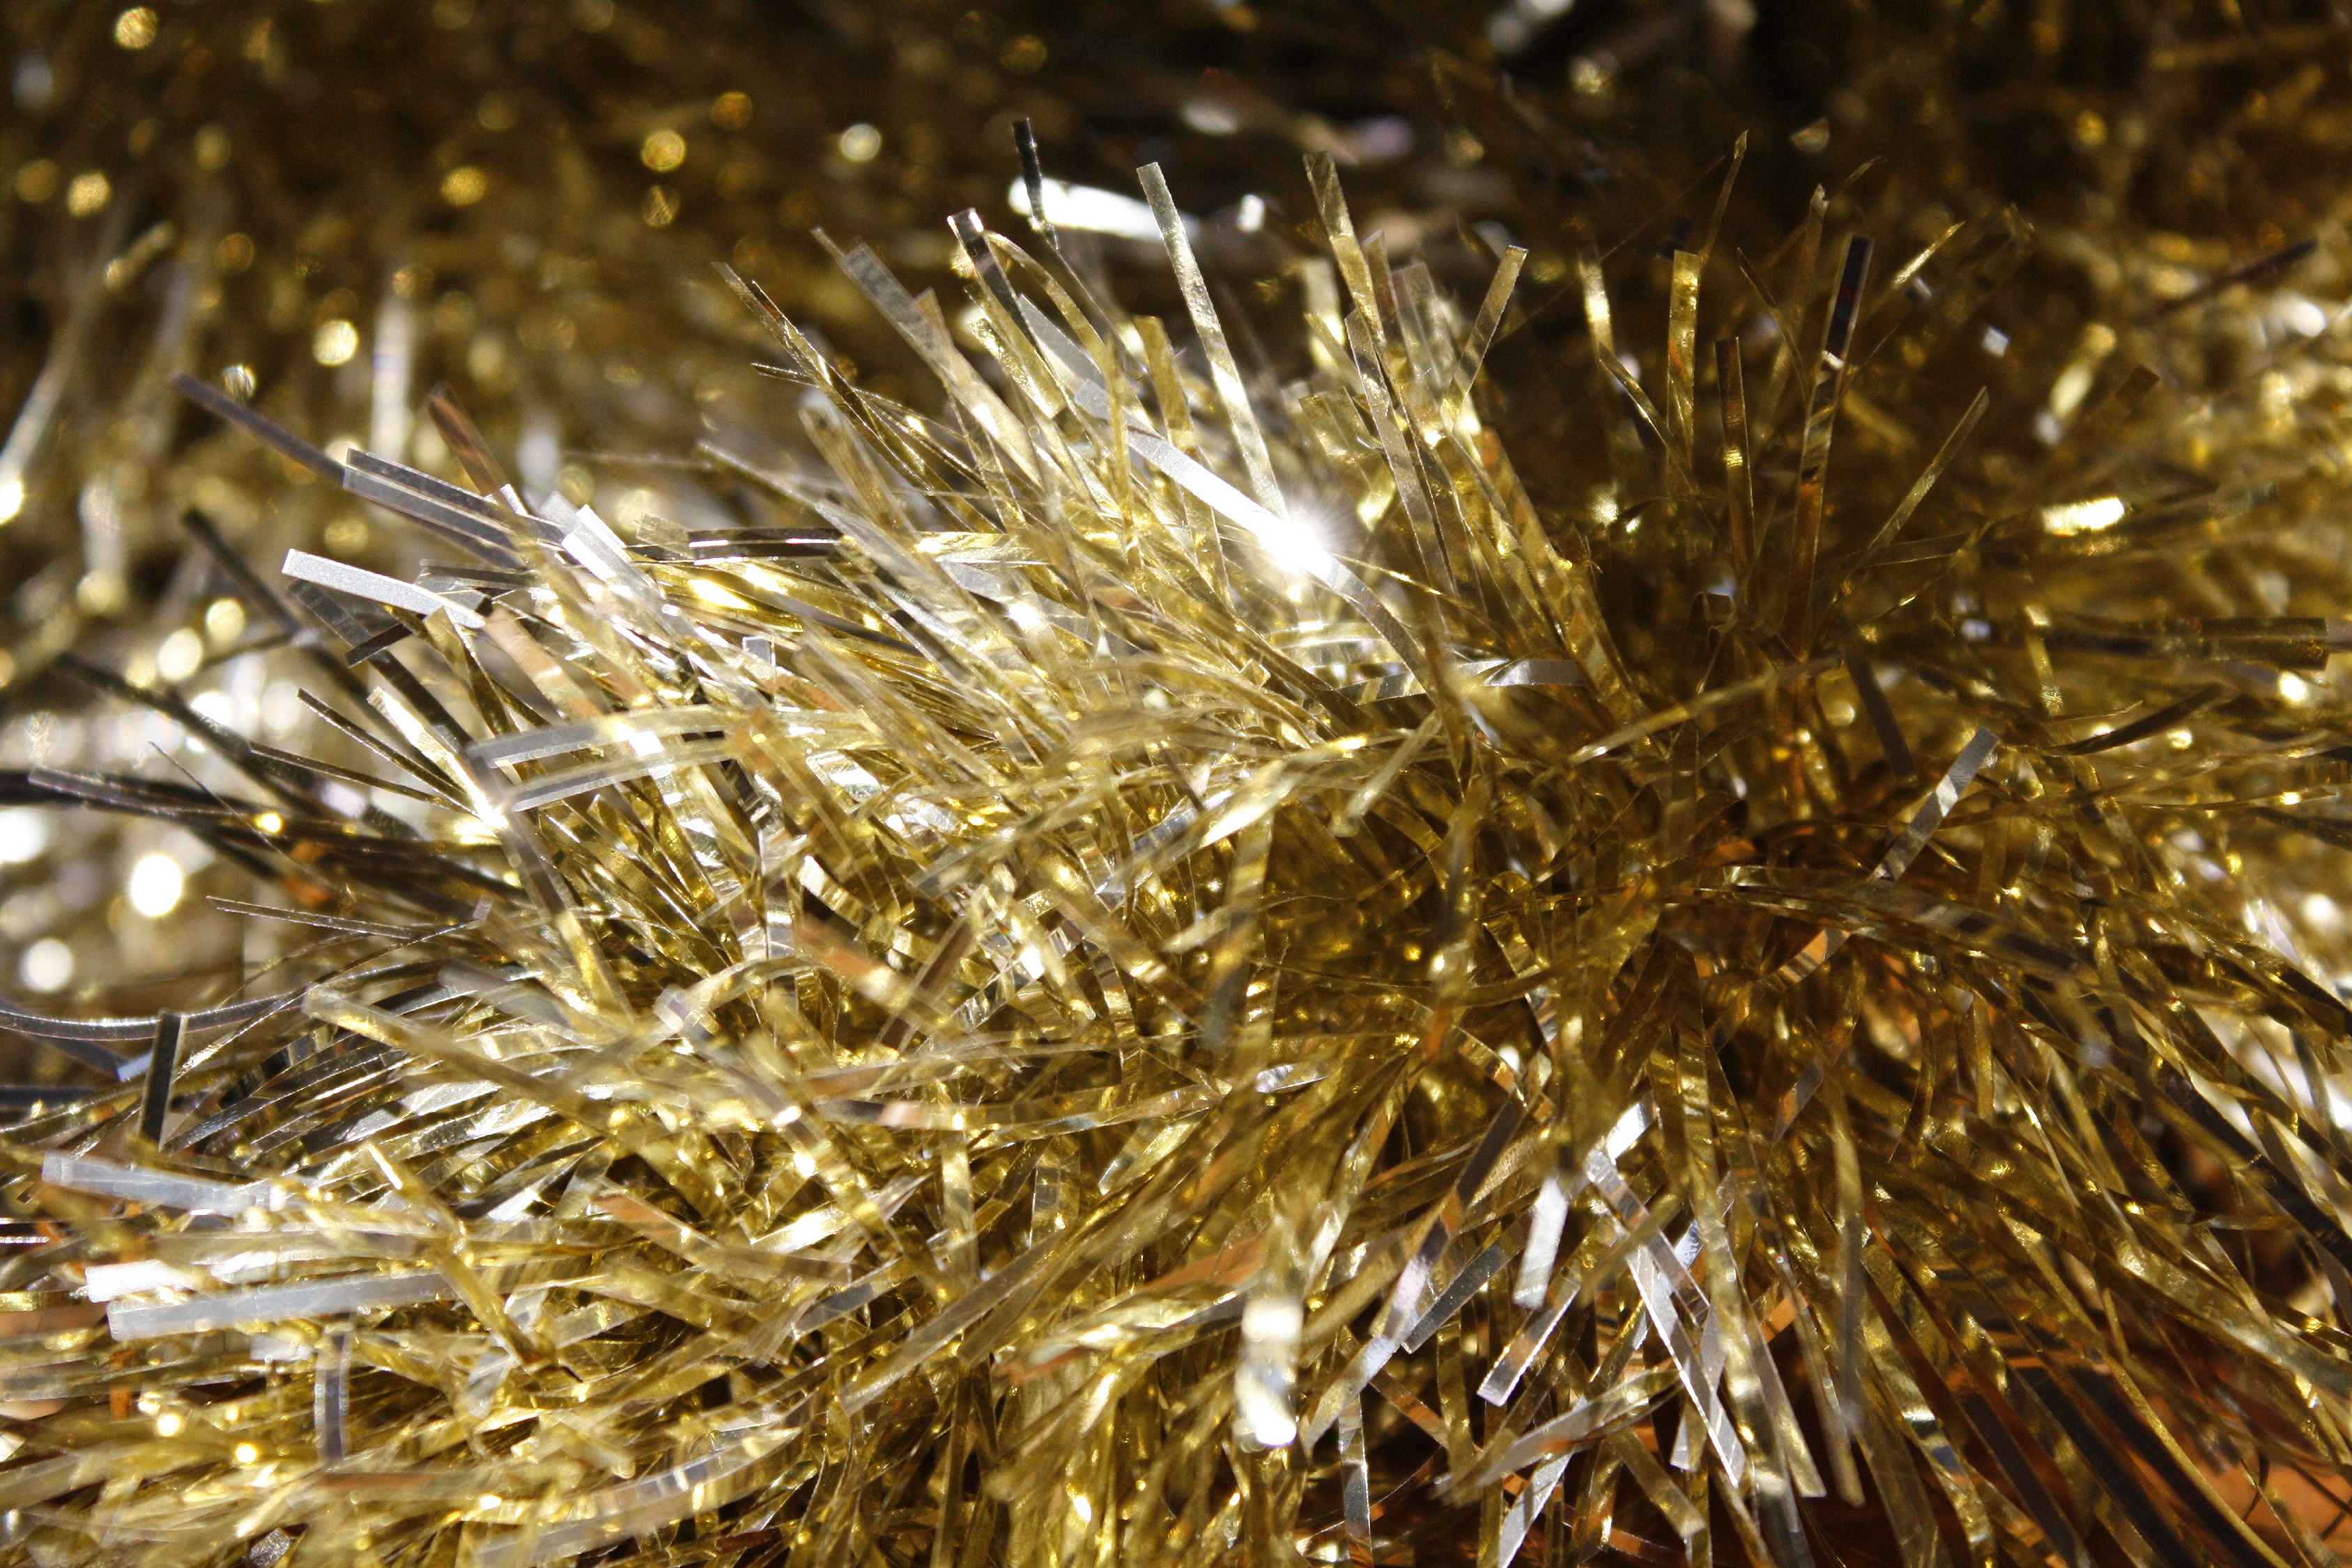
tree, grass, branch, spiky, sunlight, texture, flower, shine, metal, christmas, lighting, twig, glitter, sparkle, christmas decoration, gold, tinsel, sparkling, shiny, xmas, macro photography